Museum of the African Diaspora

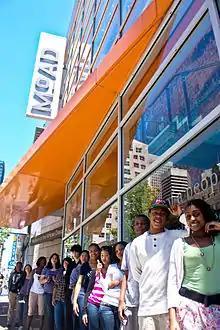
Museum of the African Diaspora members stand outside the museum, awaiting a tour.

The Museum of the African Diaspora (MoAD) is a contemporary art museum in San Francisco, California. MoAD holds exhibitions and presents artists exclusively of the African diaspora, one of only a few museums of its kind in the United States. Located at 685 Mission St. and occupying the first three floors of the St. Regis Museum Tower in the Yerba Buena Arts District, MoAD is a nonprofit organization as well as a Smithsonian Affiliate. Prior to 2014, MoAD educated visitors on the history, culture, and art of the African diaspora through permanent and rotating exhibitions. After a six-month refurbishment in 2014 to expand the gallery spaces, the museum reopened and transitioned into presenting exclusively fine arts exhibitions. MoAD does not have a permanent collection and instead works directly with artists or independent curators when developing exhibitions.